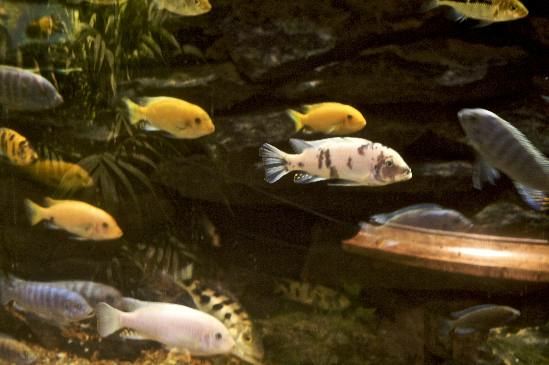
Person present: No